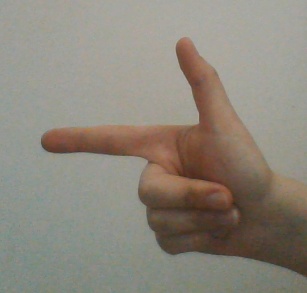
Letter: yaa